Question: Please indicate a possible affordance area of the hold_axe that can be used for holding
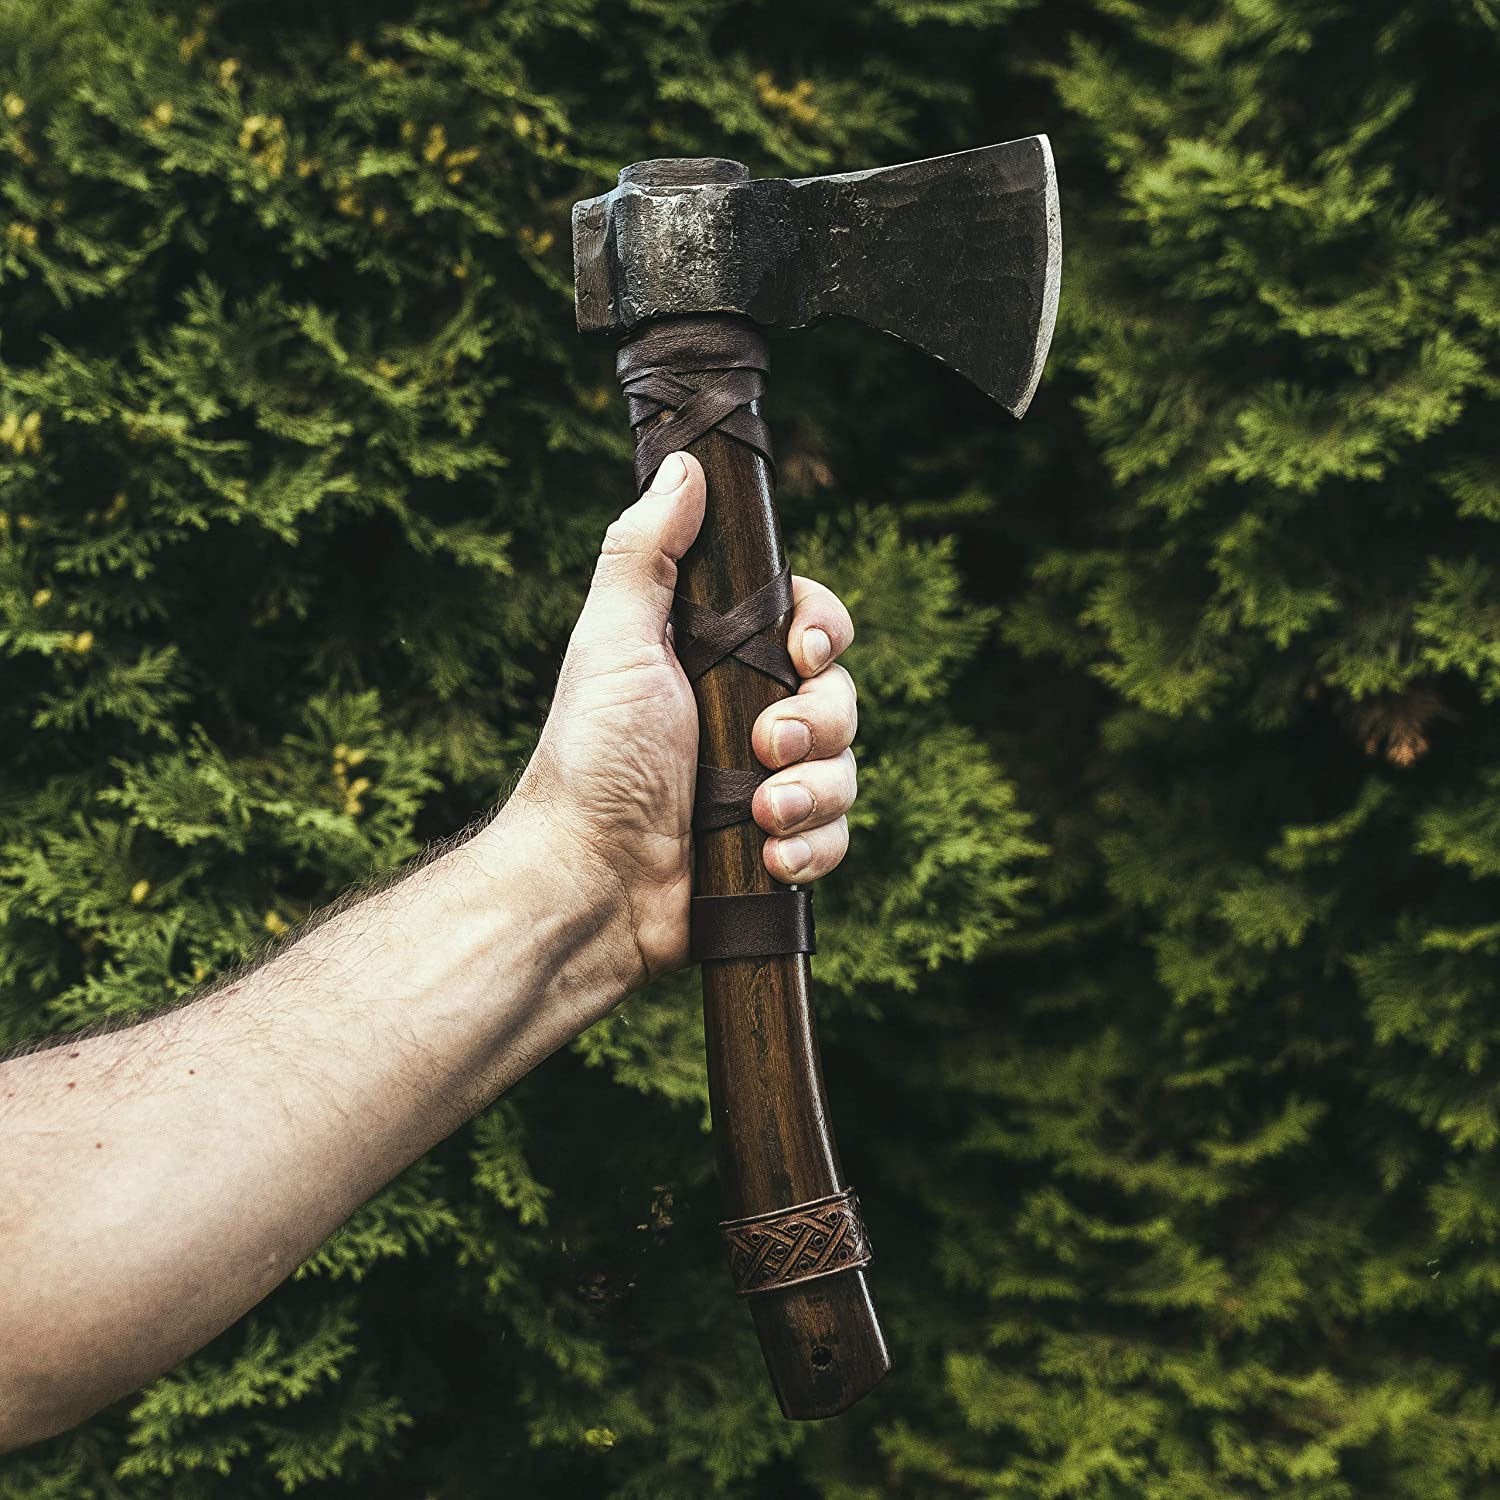
Answer: [616.314, 332.326, 891.239, 1432.024]